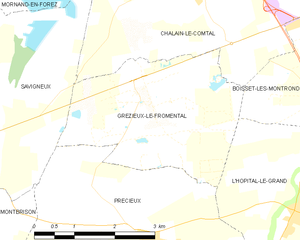
Grézieux-le-Fromental est une commune française située dans le département de la Loire en région Auvergne-Rhône-Alpes, et faisant partie de Loire Forez Agglomération.